Wandering Son

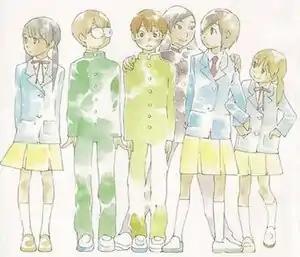
The main characters of "Wandering Son" (from left to right): Saori, Makoto, Shuichi, Chizuru, Yoshino, and Kanako

In an interview in August 2003, Takako Shimura stated that the theme of "Wandering Son" is similar to the second half of her previous manga series "Shikii no Jūnin". Shimura took the junior high school teacher Kentarō Kaneda from "Shikii no Jūnin" and inserted him into "Wandering Son", where he teaches at Shuichi's junior high school, because she really liked his character. Shimura originally planned to use a female high school student who wants to become a boy as the main character. However, she realized that a boy who wants to become a girl before entering into puberty would have many worries related to growing up, and changed the story accordingly. Shimura used her realization that the boy would go through significant changes as he grew up to deepen the development of the story and characters. The Japanese title, "Hōrō Musuko", is a pun on , meaning "prodigal son".